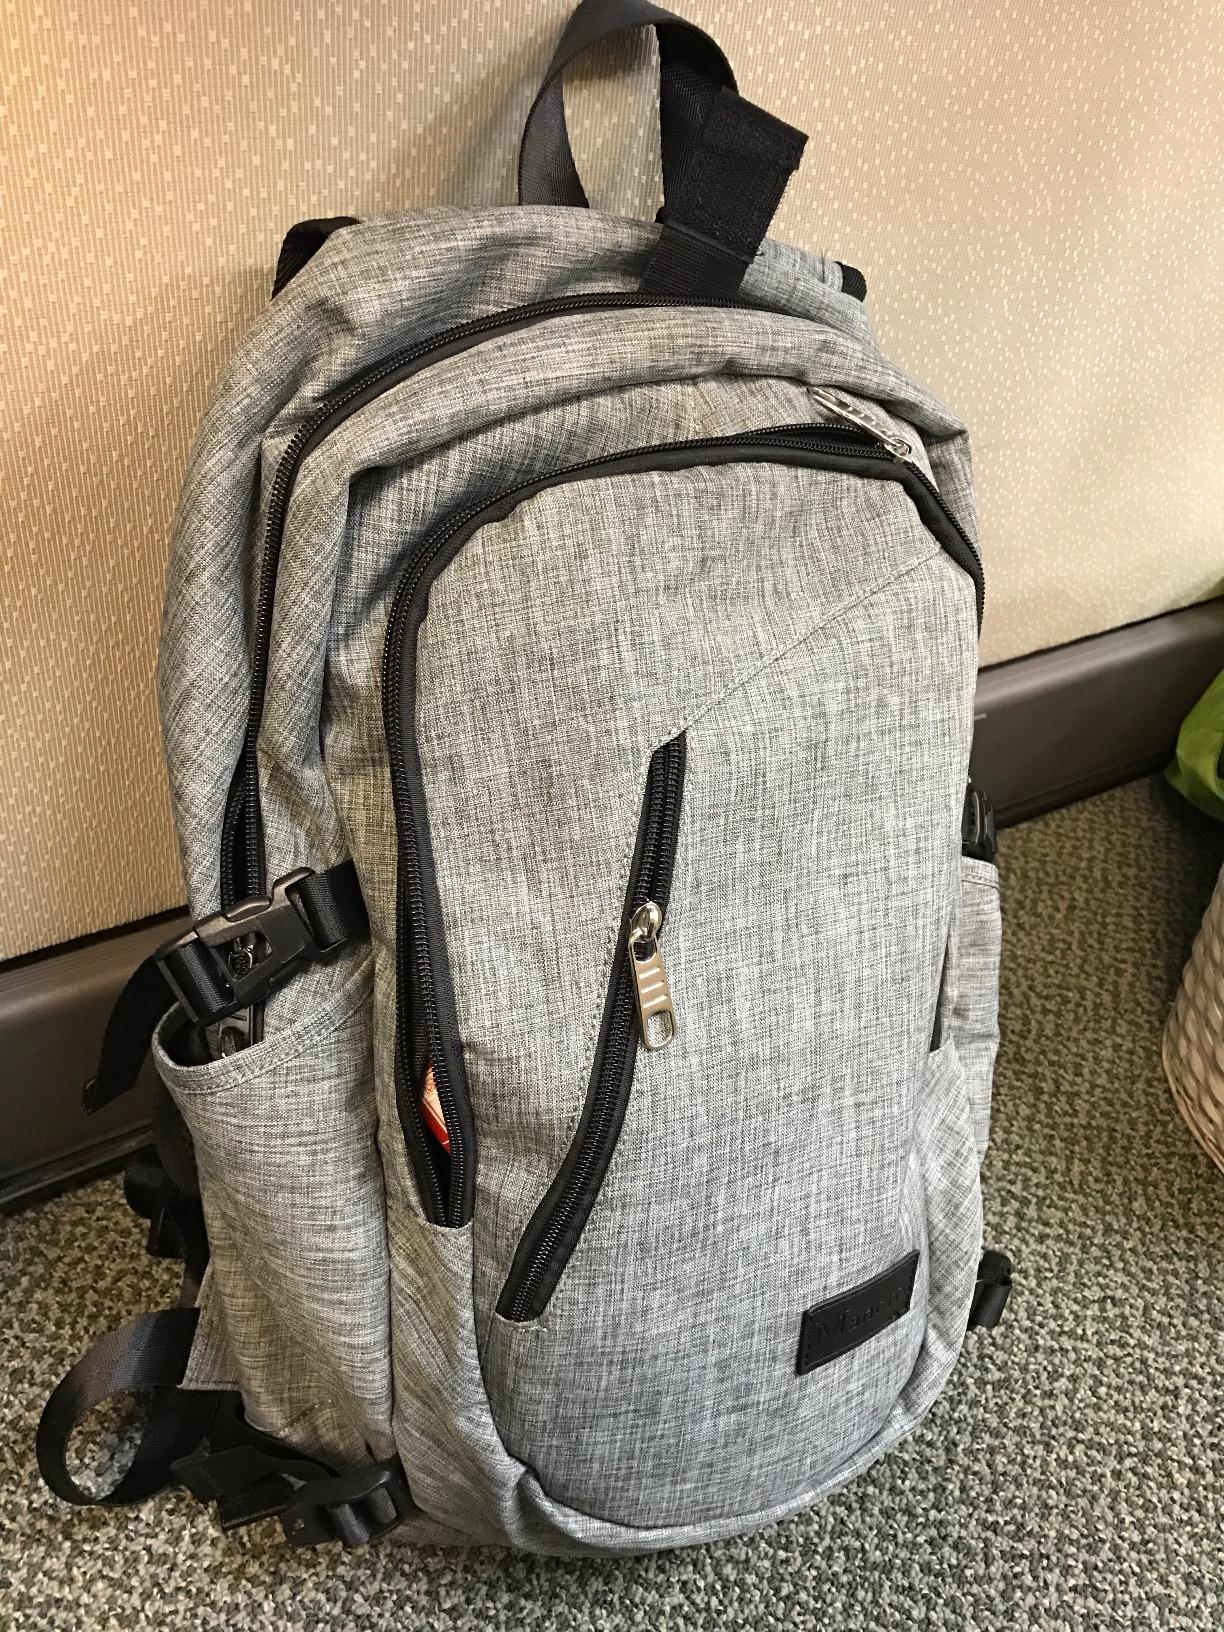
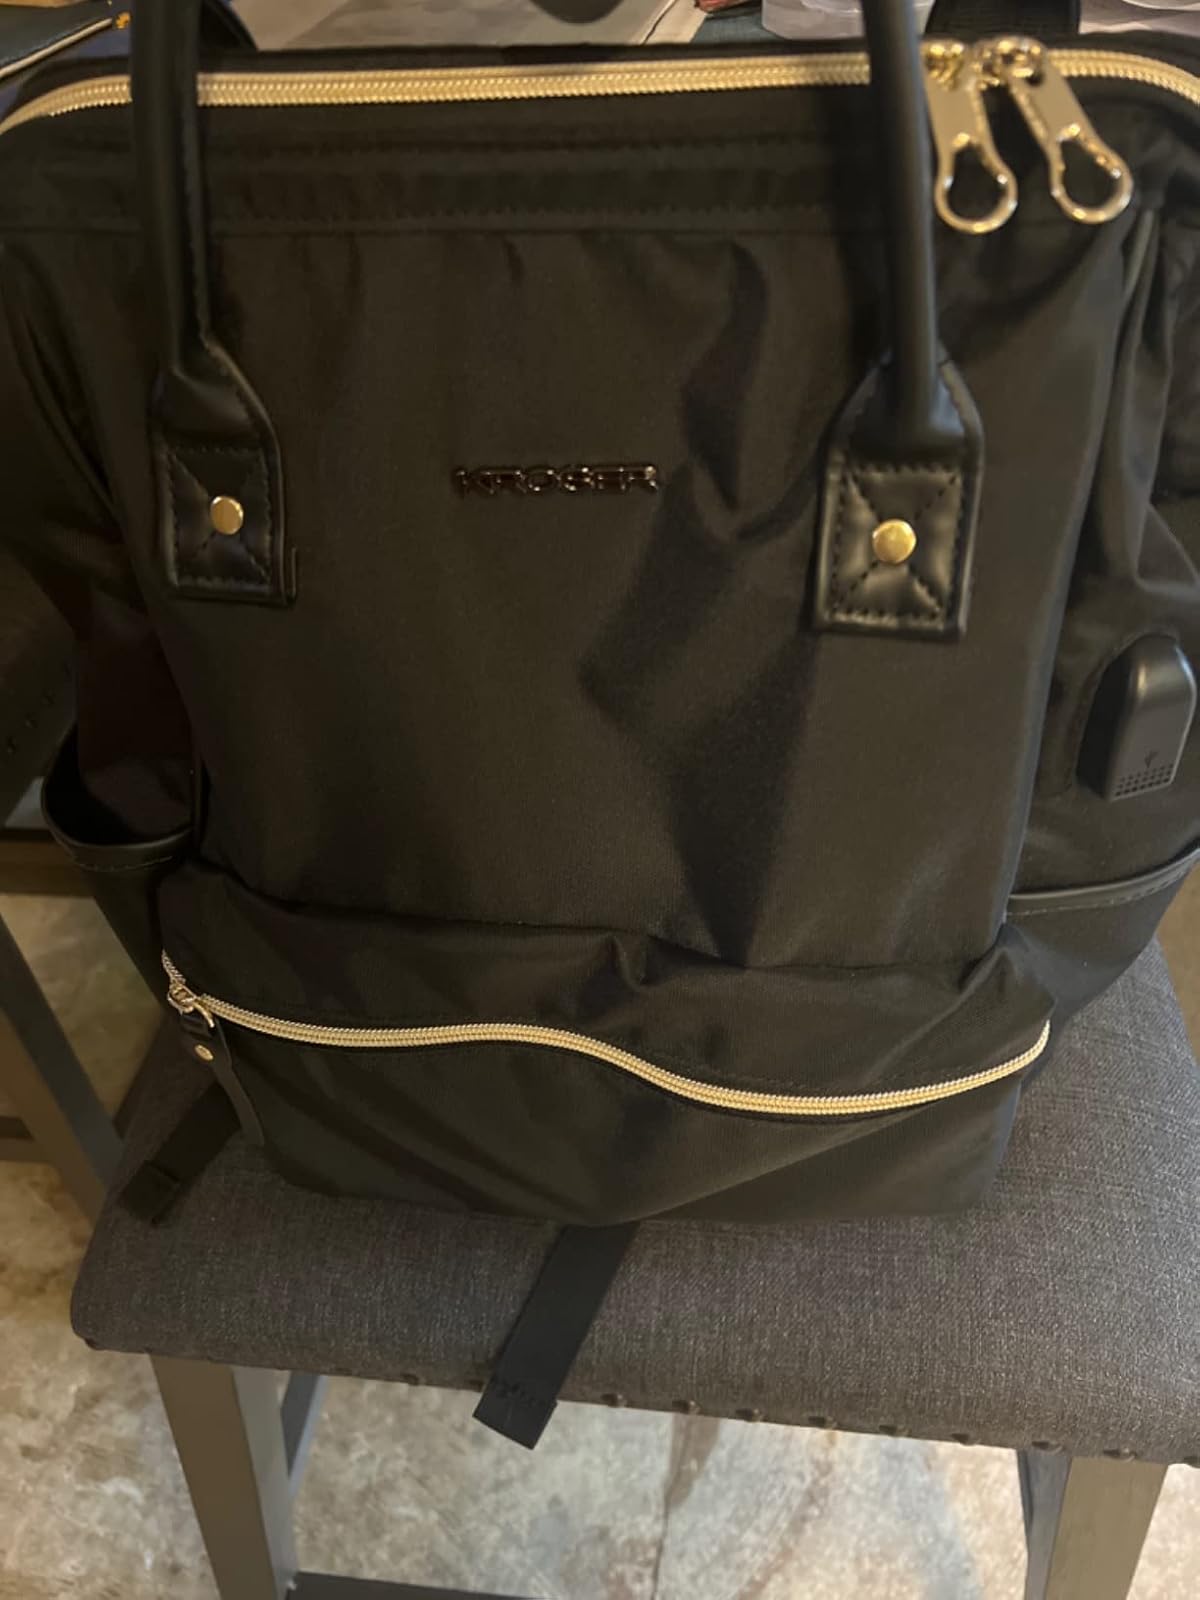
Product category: bag
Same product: no